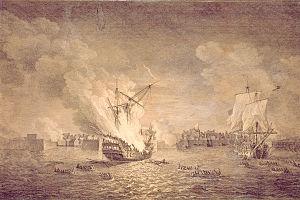
Louis-Joseph de Beaussier de l'Isle, né le 15 mars 1701 à Toulon en France et décédé au château de Moliens près de Brest le 4 juin 1765, est un officier de marine français de XVIIIᵉ siècle.